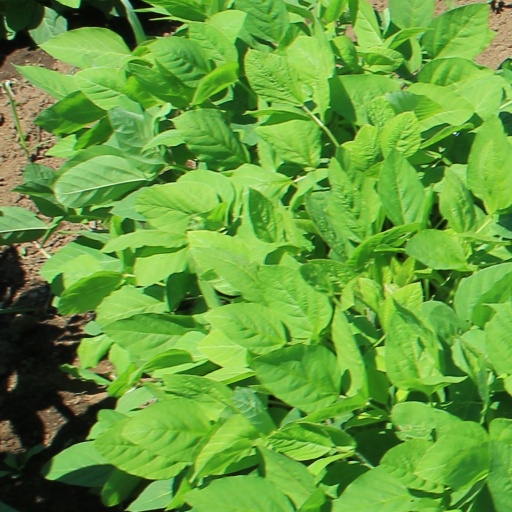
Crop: soybean